Operation Moonwatch

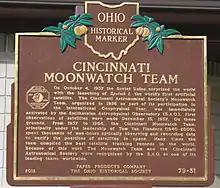
Historic marker for the Cincinnati, Ohio team

"Sputnik 1's" sudden launch was followed less than a month later with the Soviets orbiting Sputnik 2 and the dog Laika. It was Moonwatch teams, networked around the world, who provided tracking information needed by scientists in Western nations. For the opening months of the Space Age, members of Moonwatch were the only organized worldwide network that was prepared to spot and help track satellites. The information they provided was complemented by the radio tracking program called Minitrack the United States Navy operated as well as some information from amateur radio buffs.